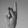
ASL letter: K